Snake

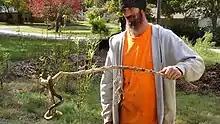

Although a wide range of reproductive modes are used by snakes, all employ internal fertilization. This is accomplished by means of paired, forked hemipenes, which are stored, inverted, in the male's tail. The hemipenes are often grooved, hooked, or spined—designed to grip the walls of the female's cloaca. The clitoris of the female snake consists of two structures located between the cloaca and the scent glands.